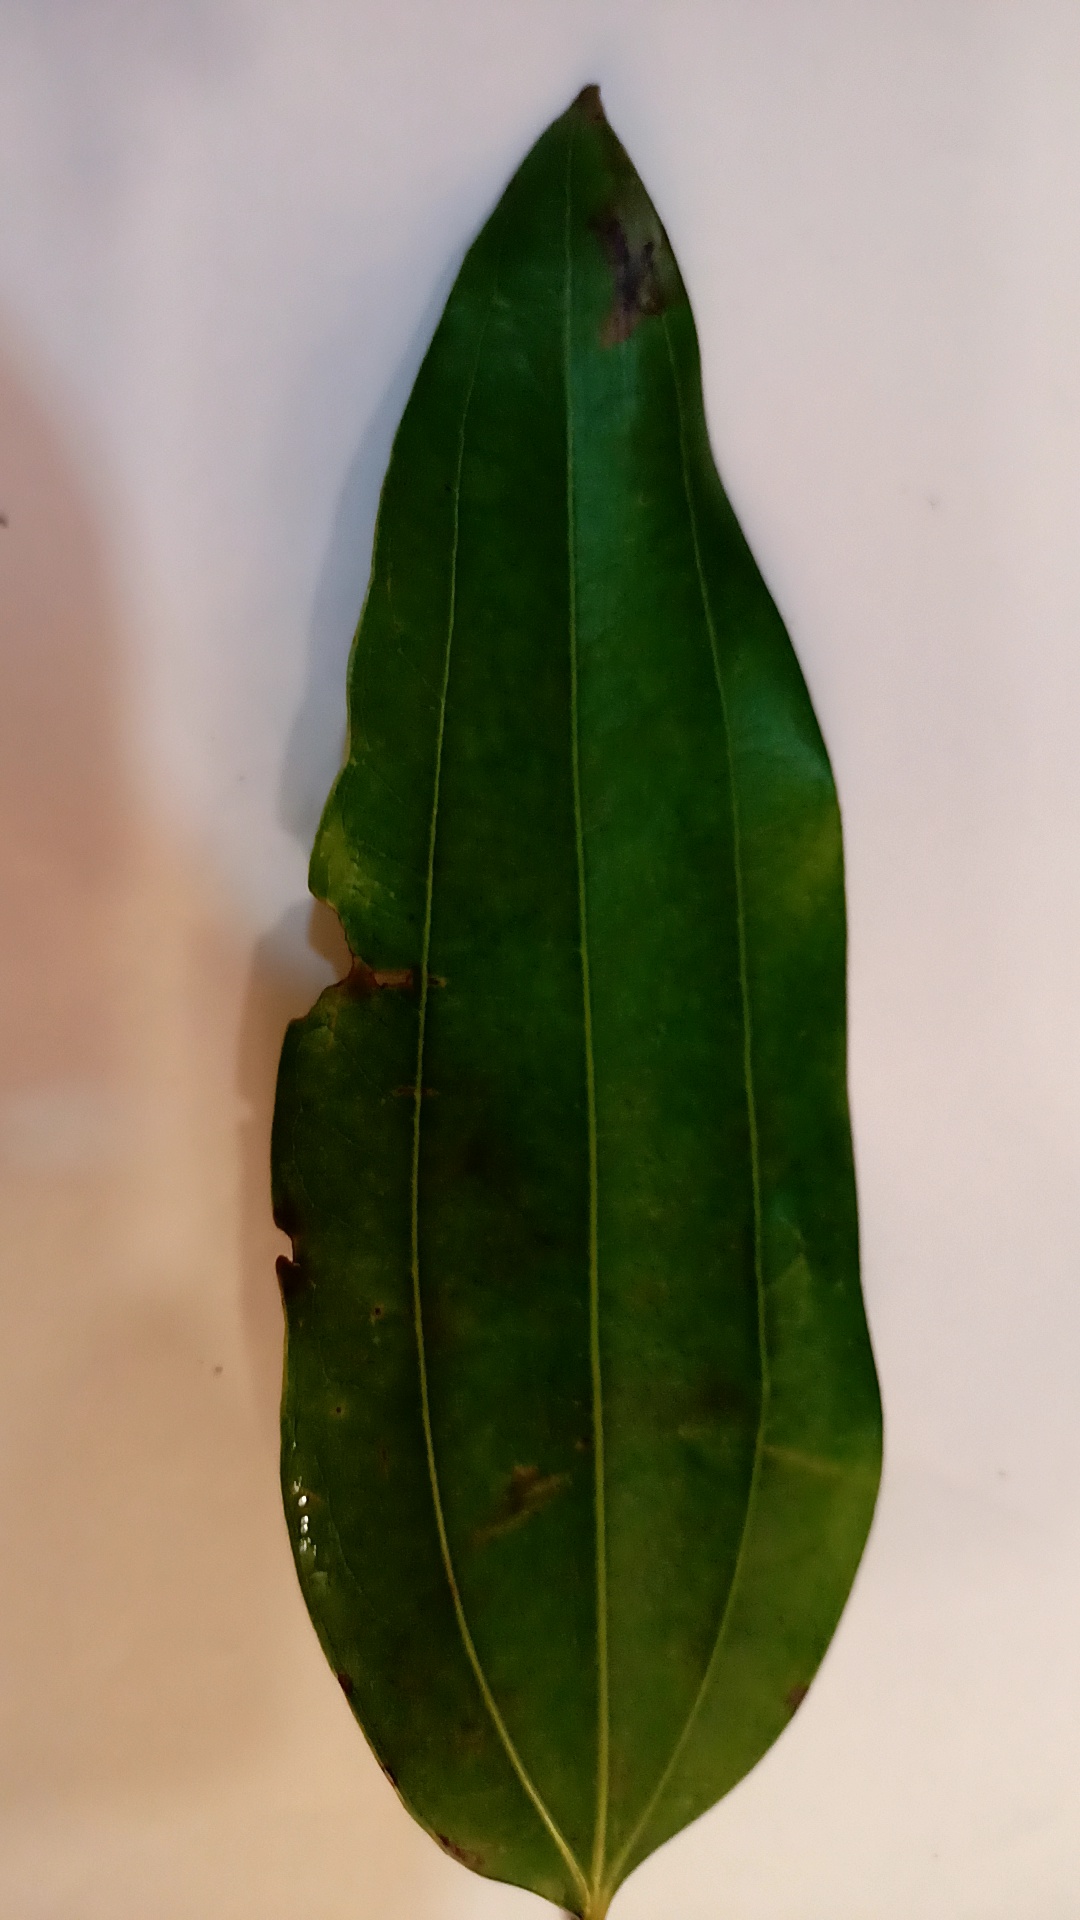
Label: Disease